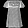
Label: Dress